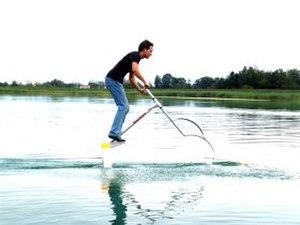
La propulsion humaine permet le déplacements de personnes et le transport de biens en utilisant la force musculaire humaine.